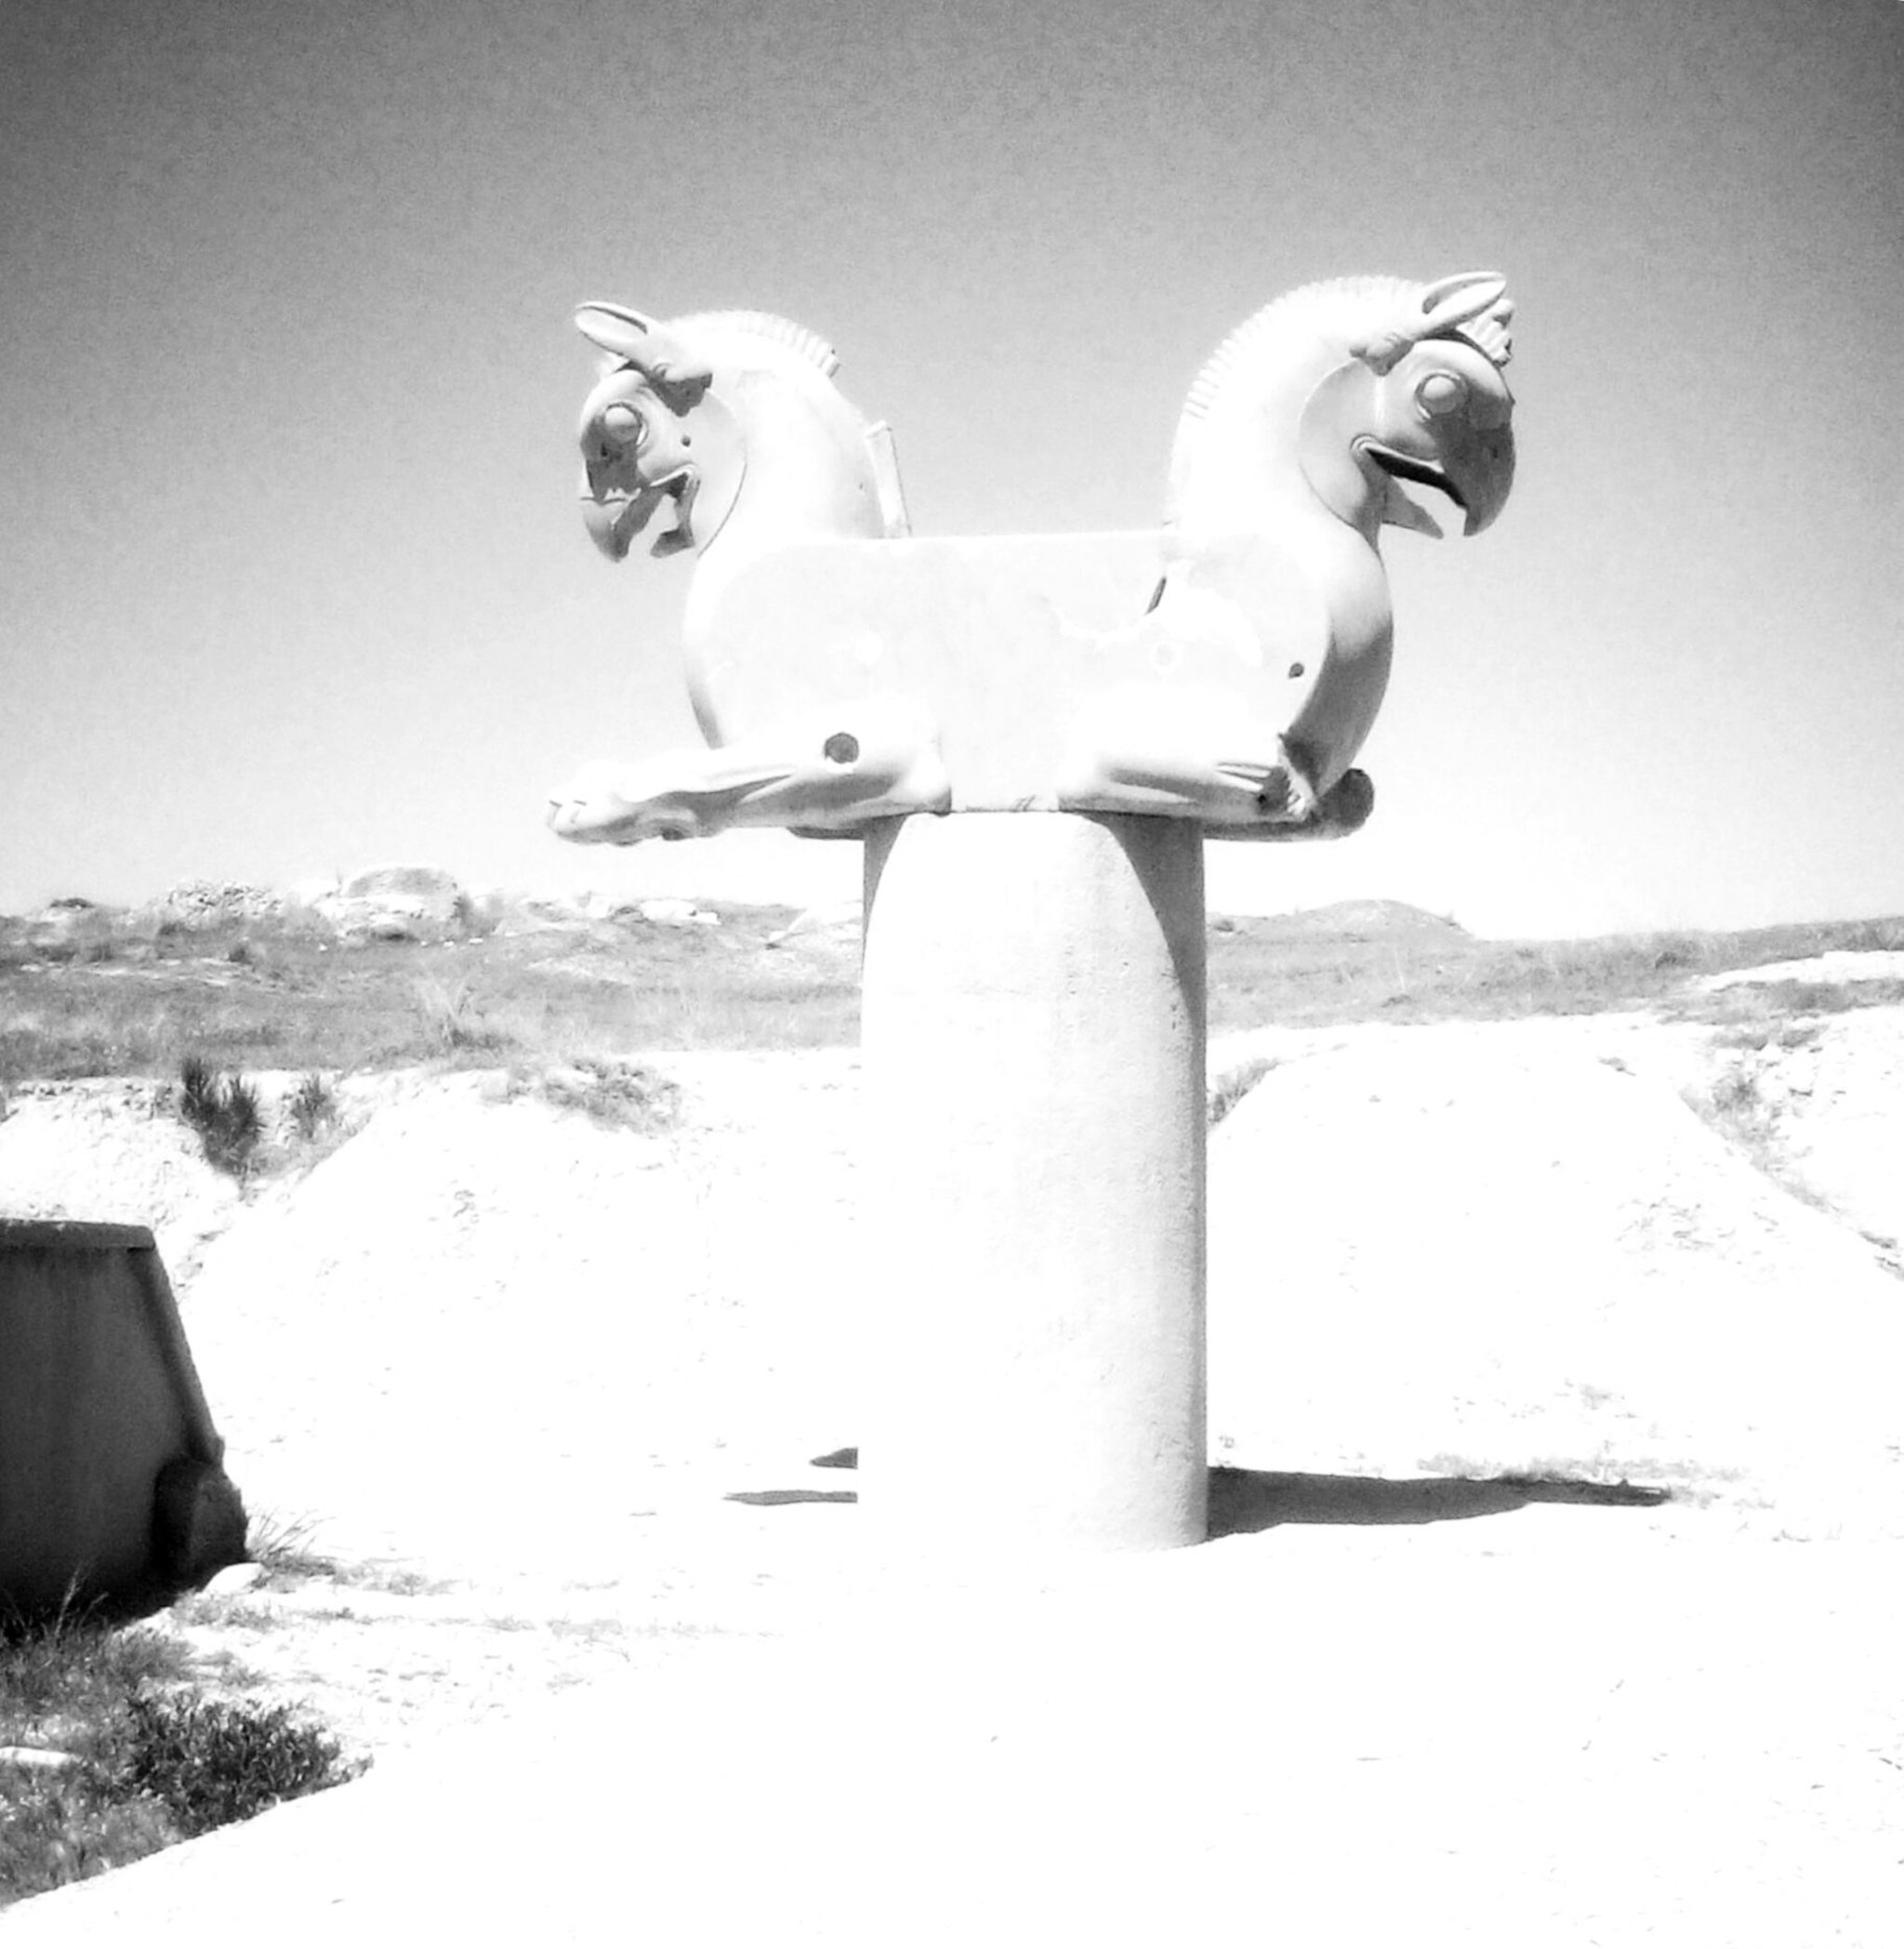
Title: سرستون هما
Date: 2016-10-04
Categories: Retouched pictures, Self-published work, Derivative versions, Uploaded with derivativeFX, Cultural heritage monuments in Iran with known IDs, Griffin capitals in Persepolis, Images from Wiki Loves Monuments in Marvdasht